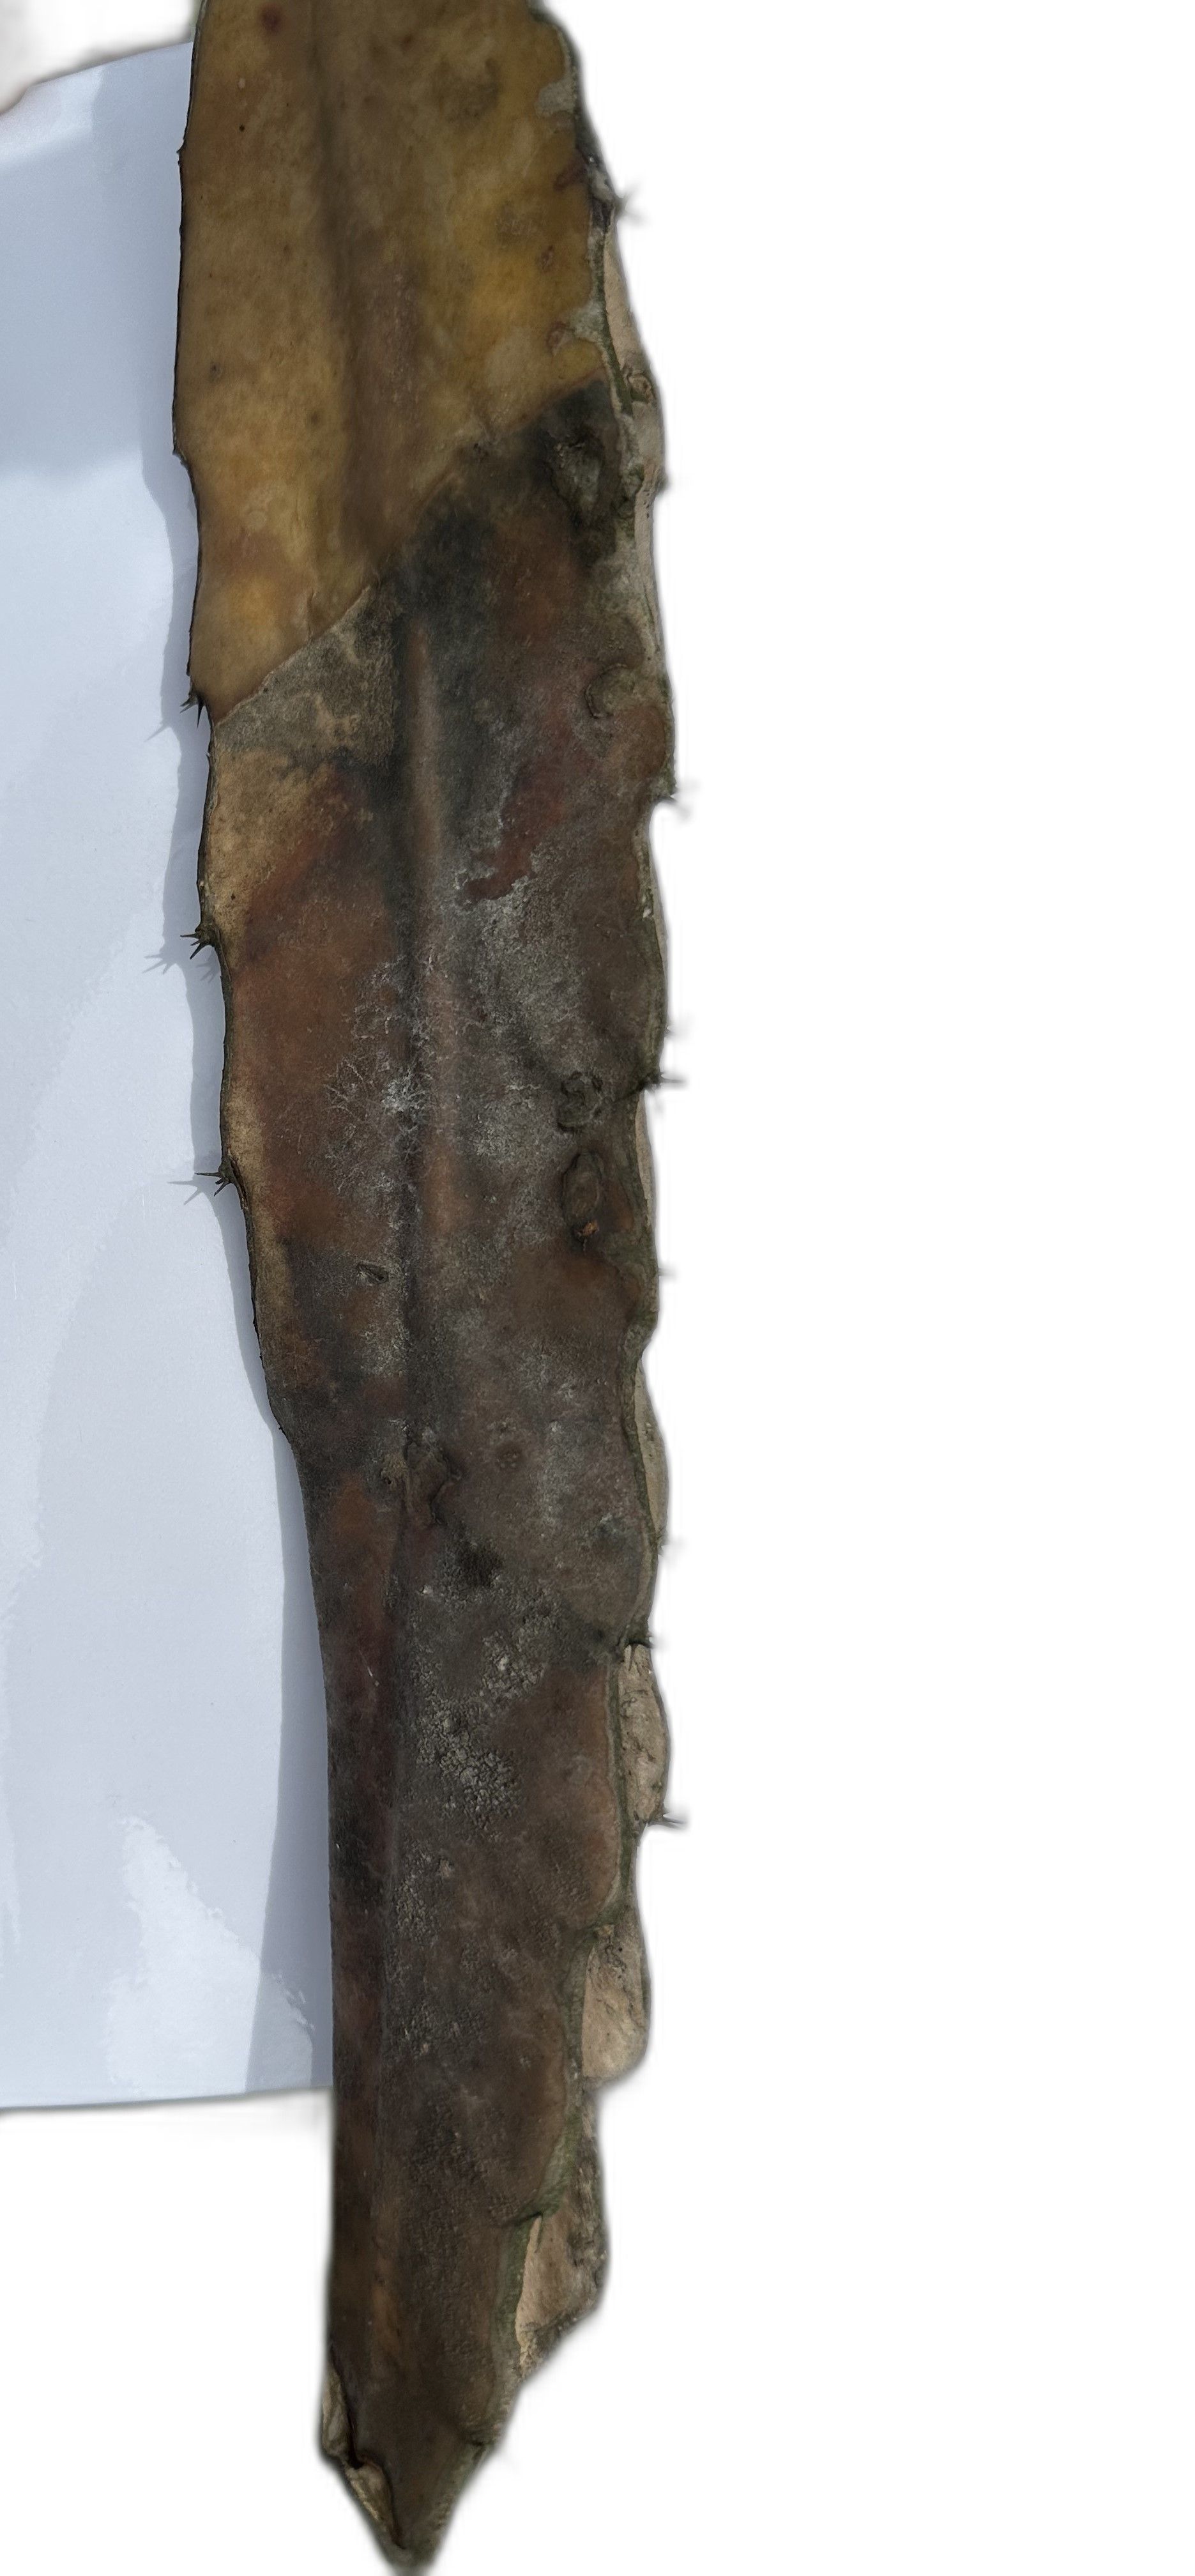
Label: Bad leaf